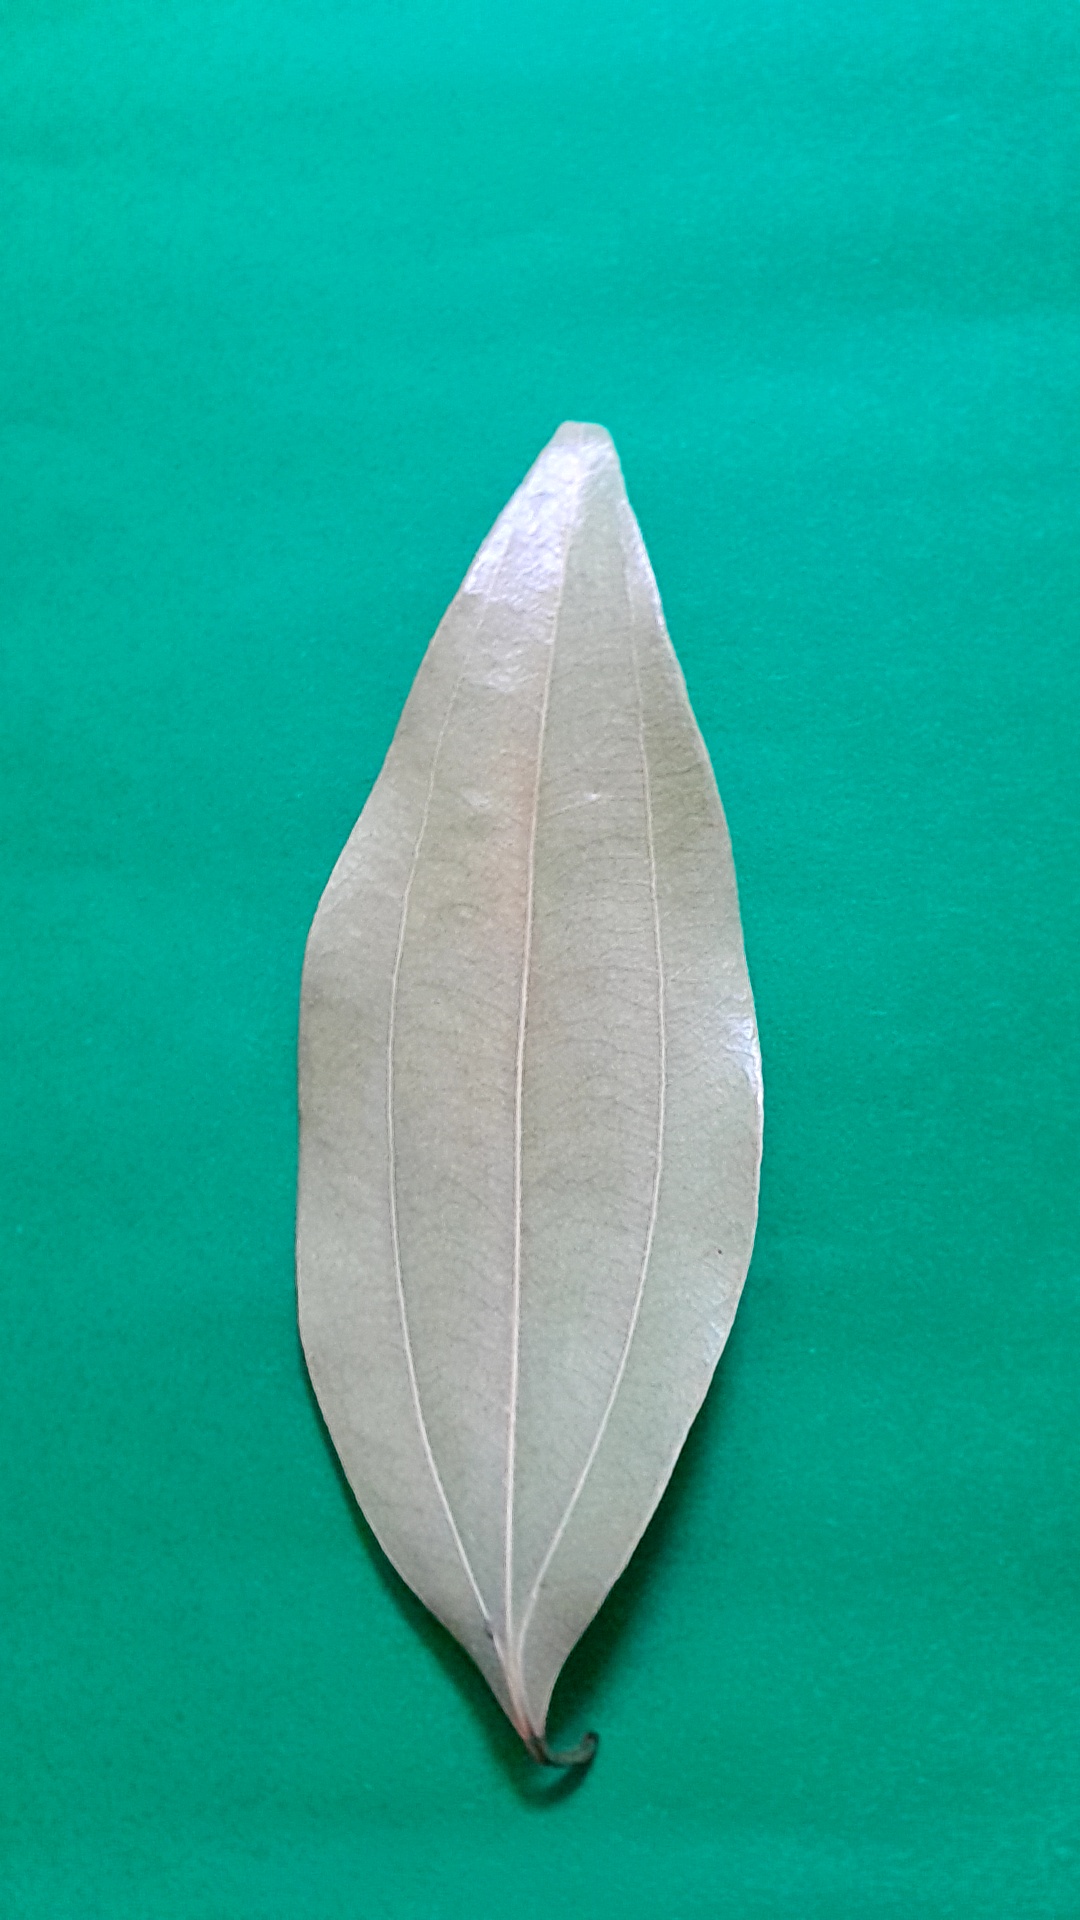
Label: Dry Leaf